Bird visual acuity rendering: 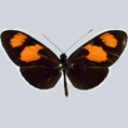
Butterfly visual acuity rendering: 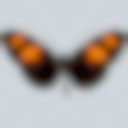
Species: melpomene
Subspecies: xenoclea
Sex: male
View: dorsal
Hybrid status: subspecies synonym
Locality: La Merced  PER JU
Coordinates: -11.05, -75.317